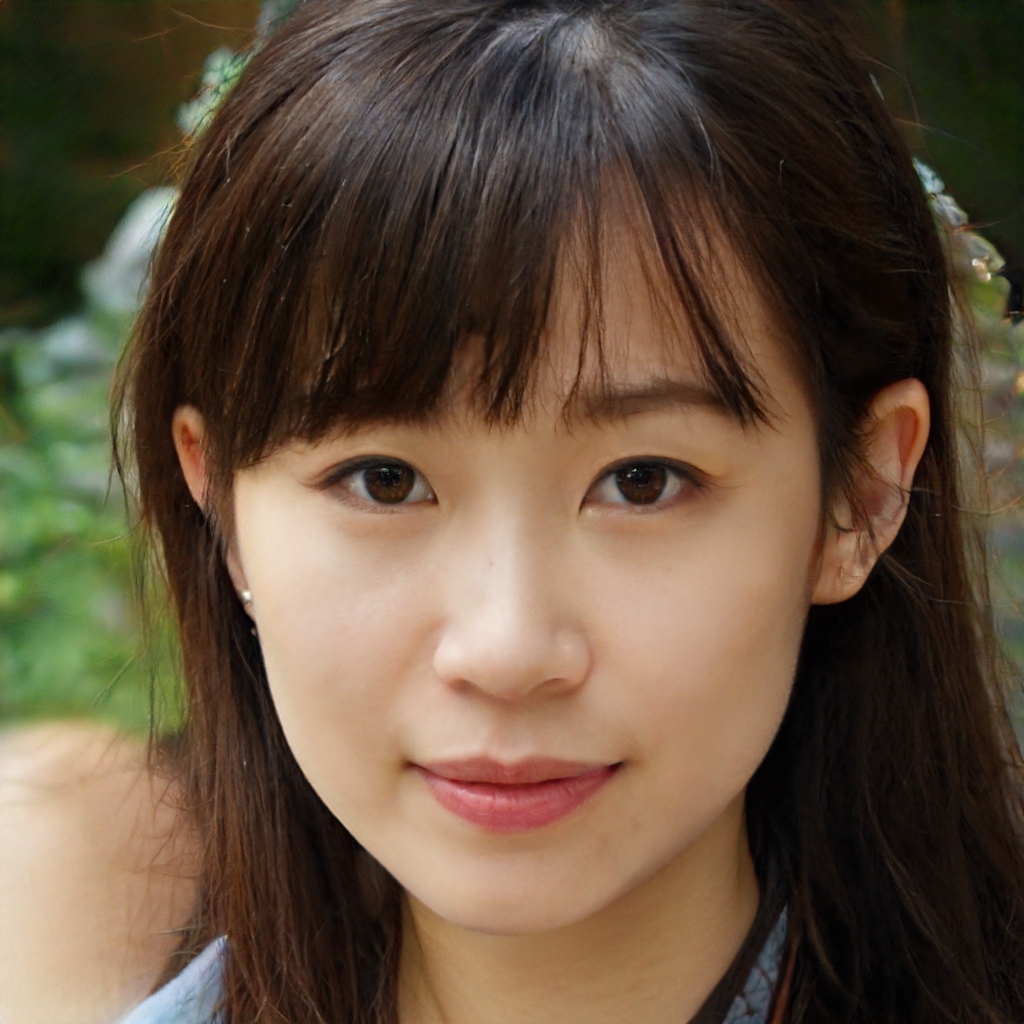
Label: Colored